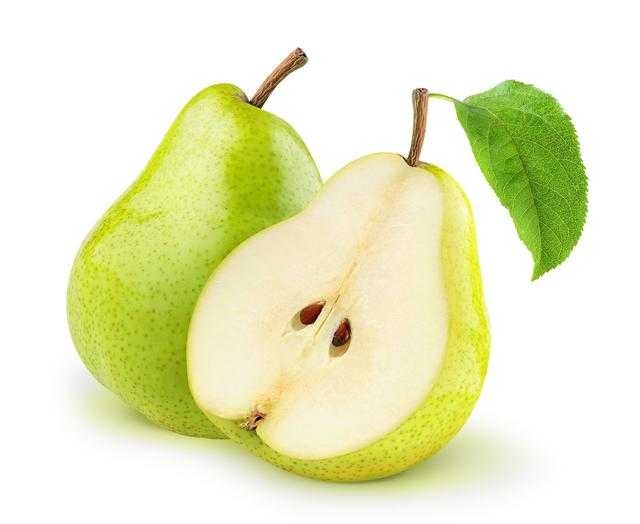
Label: Pear